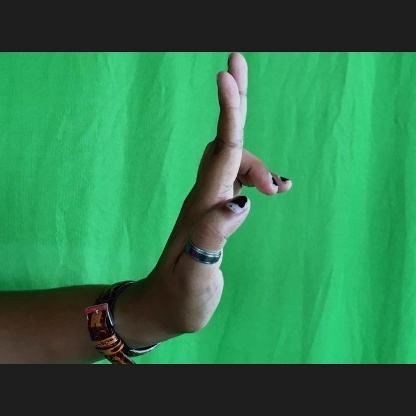
Mudra: Ardhapathaka